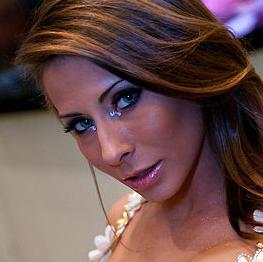
Age: 23